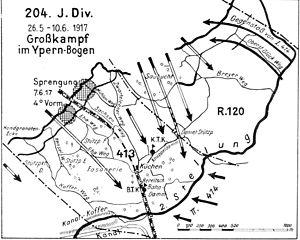
La seconde bataille de Messines, du 7 juin 1917 au 14 juin 1917 est une offensive de la 2ᵉ armée britannique du général Plumer près de la ville de Messines en Flandre occidentale belge pendant la Première Guerre mondiale contre la IVᵉ armée allemande dirigée par le général von Armin sur le front occidental.